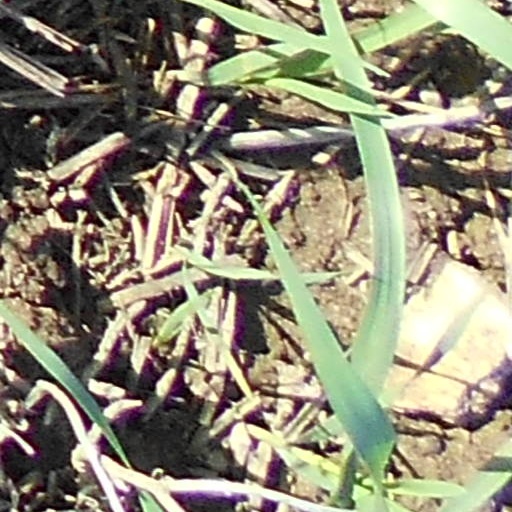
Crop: wheat